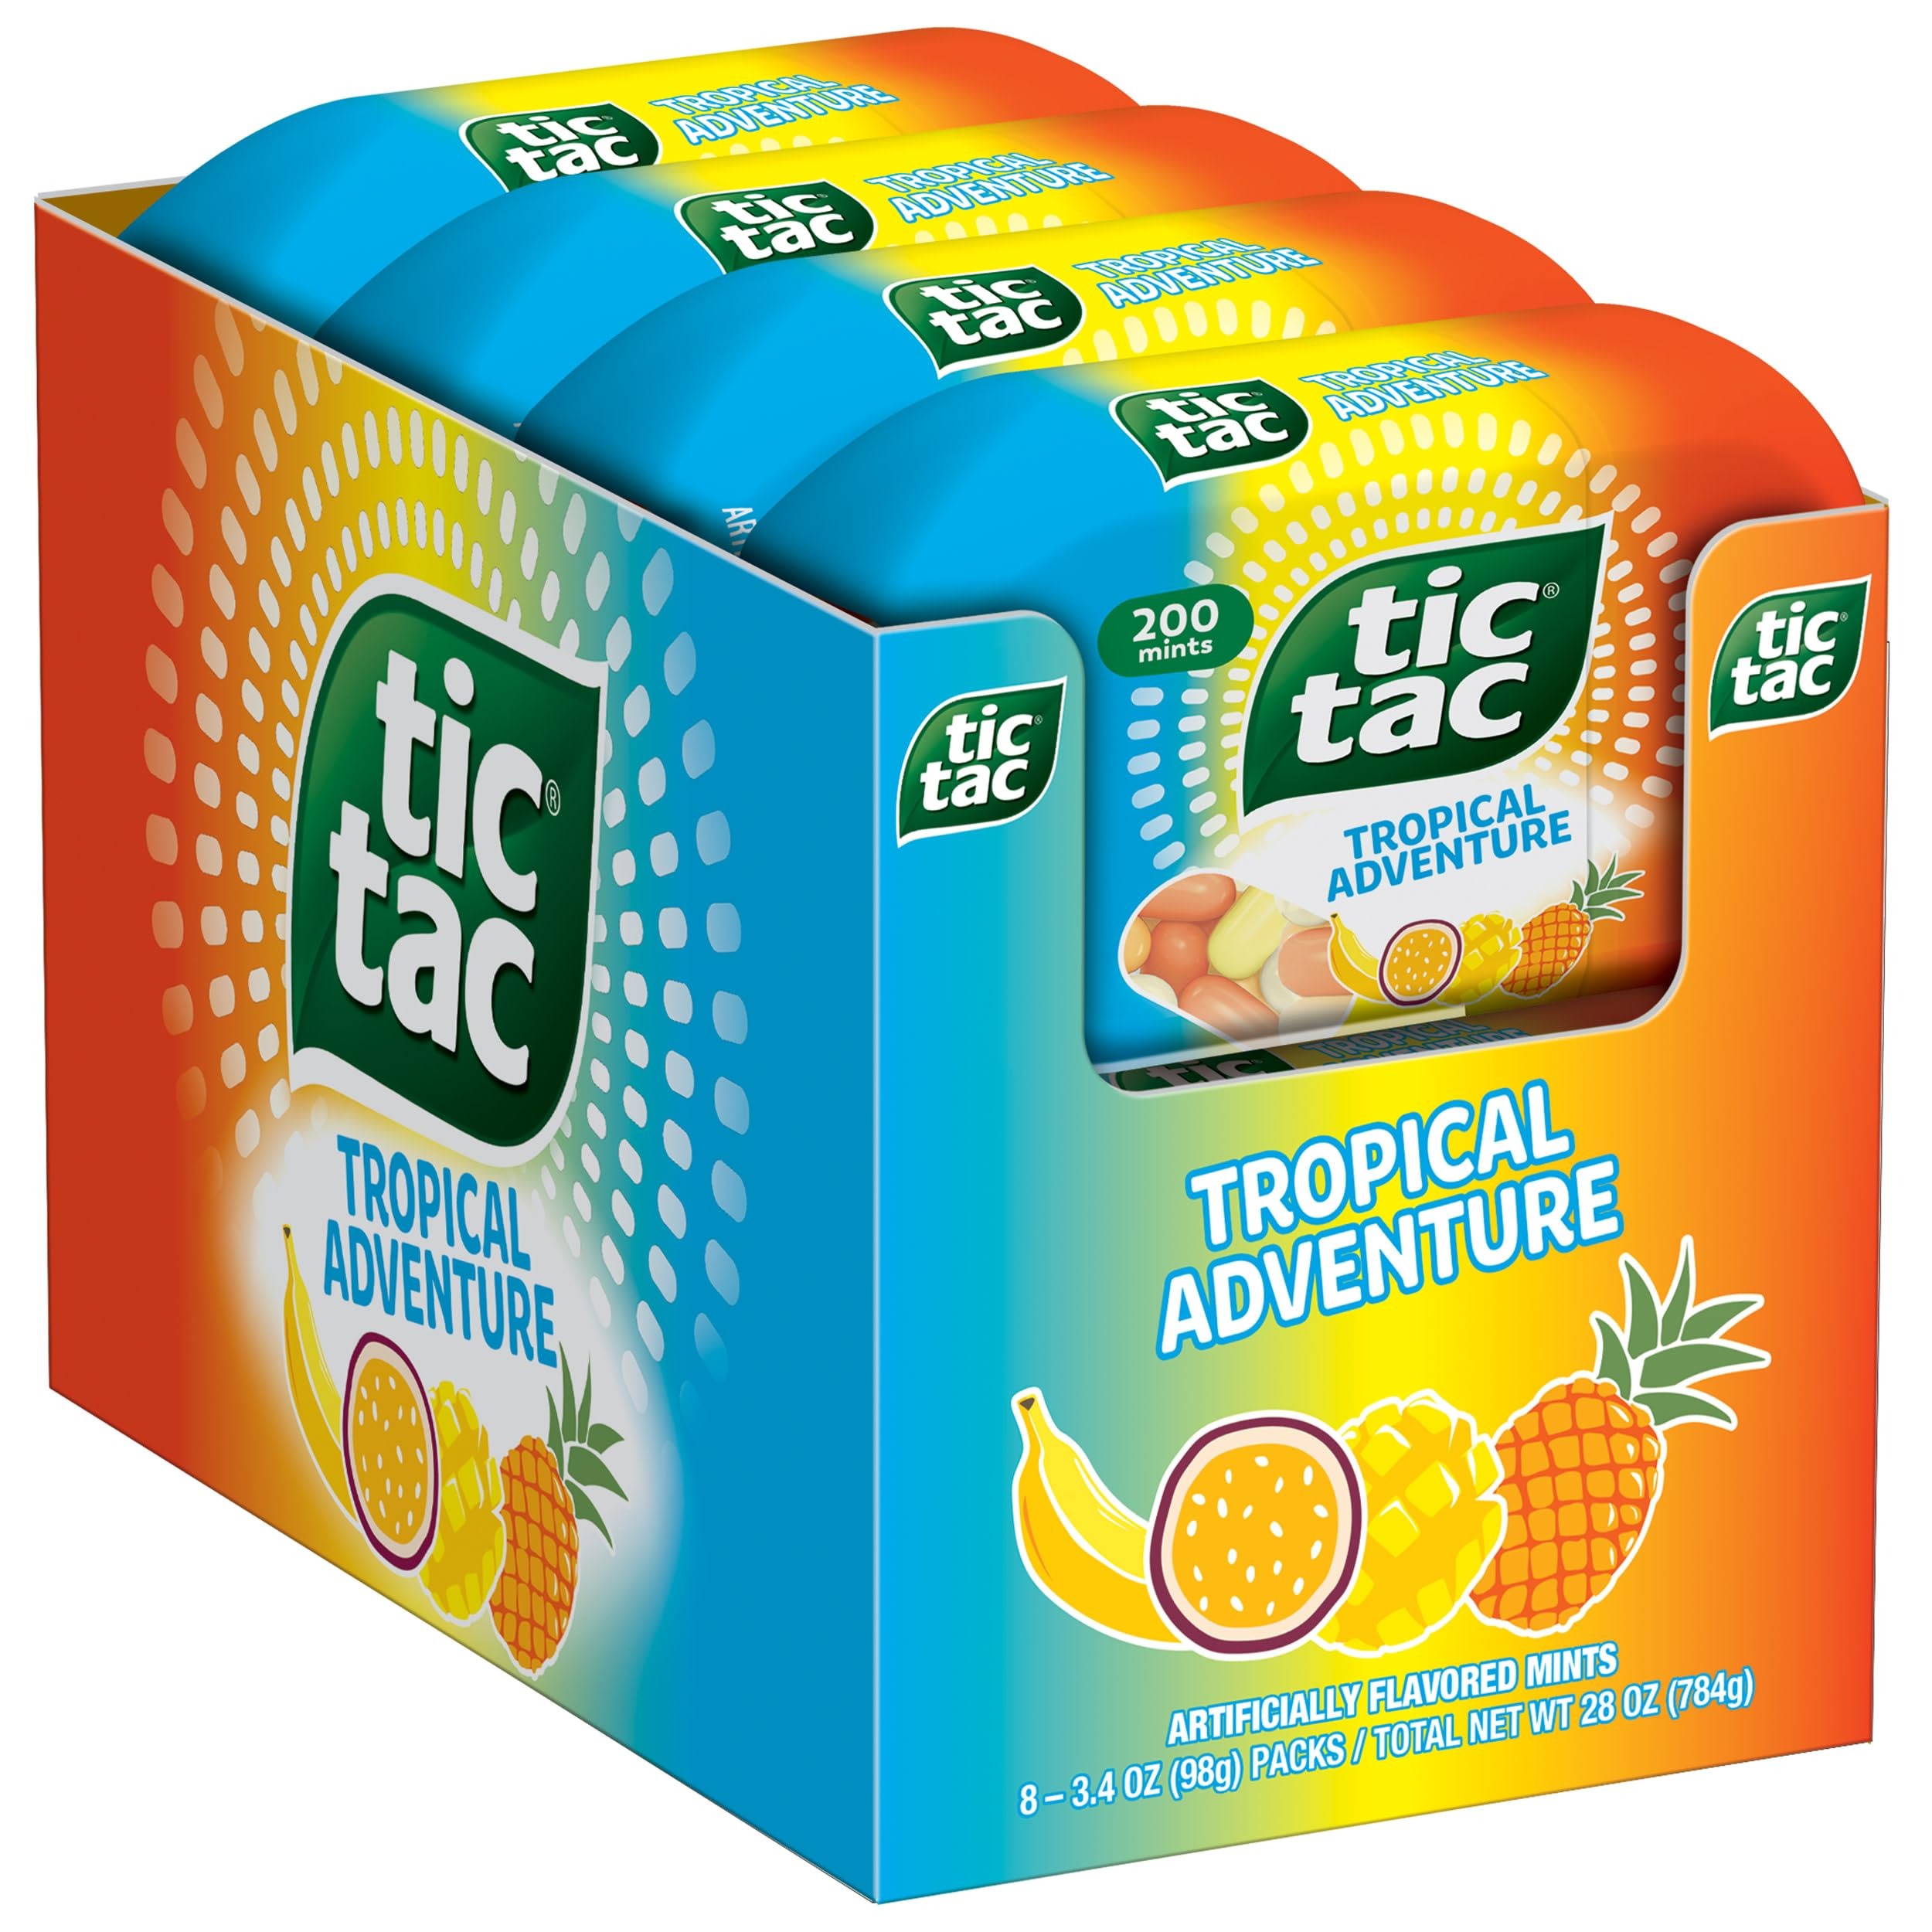
Item Name: Tic Tac Tropical Adventure Fruit Flavored Mints, Bulk 8 Pack, On-The-Go Refreshment, 3.4 oz Each
Bullet Point 1: SATISFYING MINTS: Each mint in this pack of Tropical Adventure Tic Tac mints has 100 layers of satisfying, tropical flavor. You’ll receive eight 3.4-ounce packs full of mints you can easily share with others
Bullet Point 2: TROPICAL ADVENTURE Tic Tac mints: Enjoy Tic Tac mints infused with explosive tropical taste to enjoy in every mint. These gluten-free mints are refreshing and GMO-free
Bullet Point 3: FULL OF TROPICAL FLAVOR: Each Tropical Adventure flavored mint is ready to give much-needed, satisfying taste in any moment. Enjoy them as after-dinner mints or give them as mint gifts
Bullet Point 4: MINTS ON-THE-GO: The portable pack fits perfectly in your pocket or purse—great for on-the-go sharing and refreshment, like mints for after coffee
Bullet Point 5: TRY EVERY FLAVOR: Tic Tac is an iconic brand of beloved mints. From minty to fruity flavors, you have a variety to choose from
Value: 27.2
Unit: Ounce

Price: 8.65